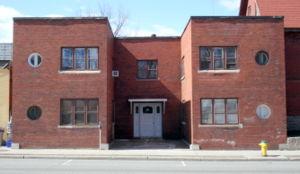
Igor Sergueïevitch Gouzenko est un transfuge soviétique.